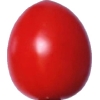
Label: tomato_cherry_red